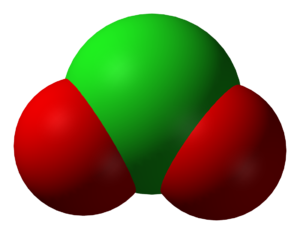
L'ion chlorite ClO–